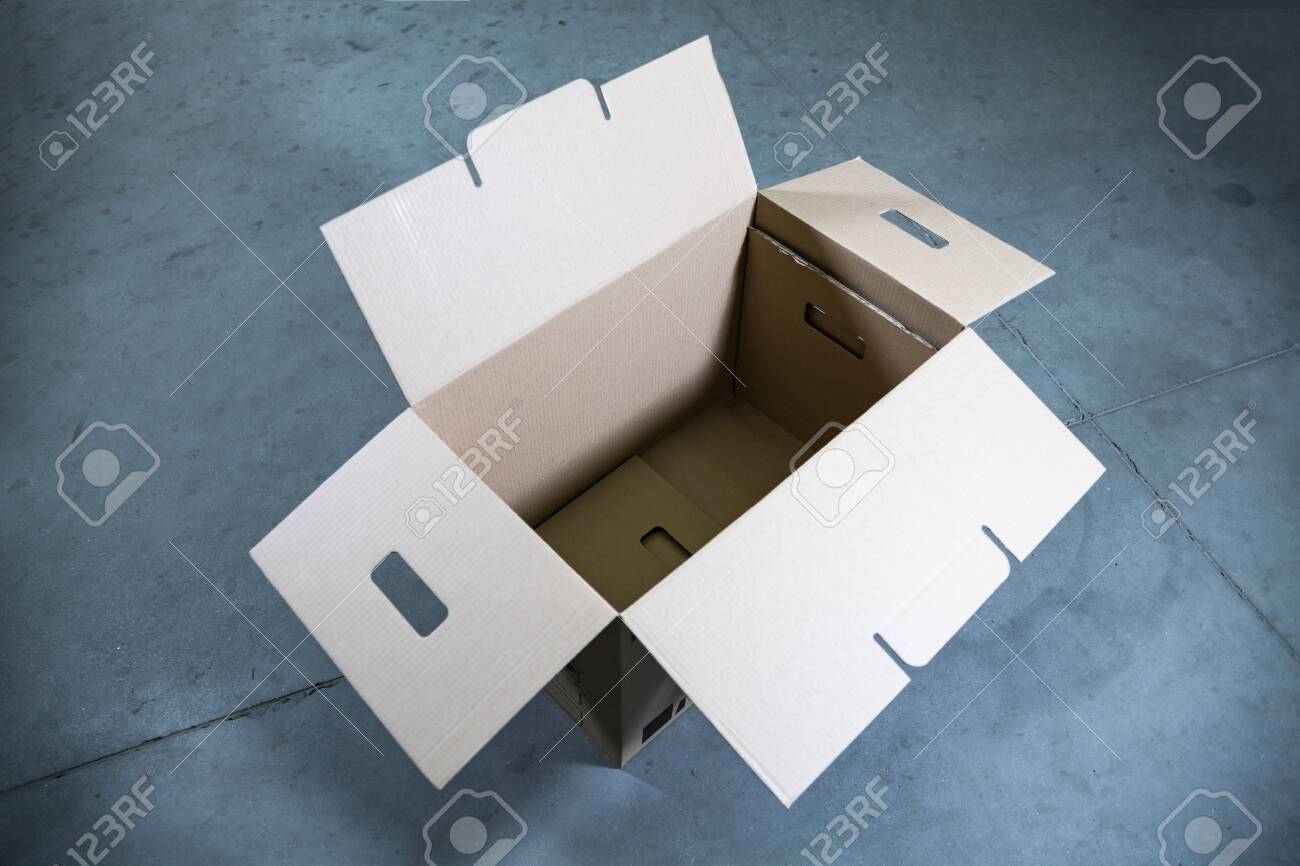
Label: cardboard